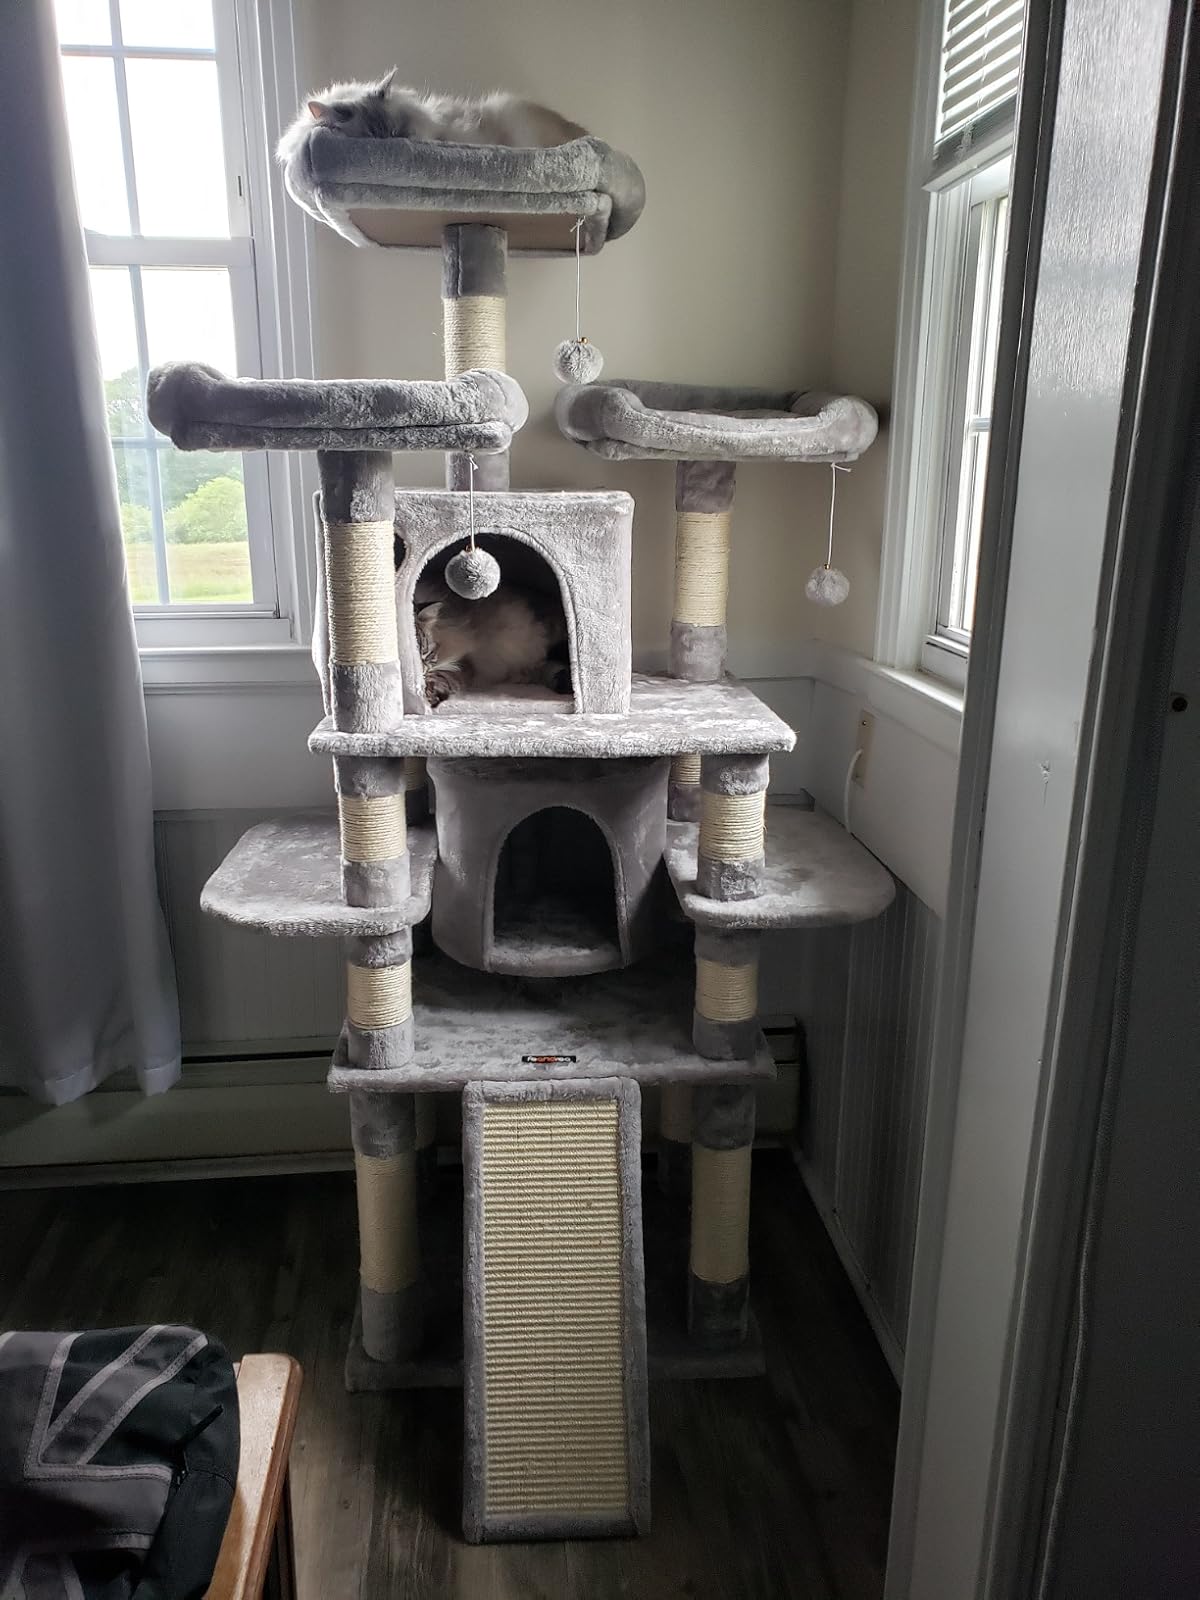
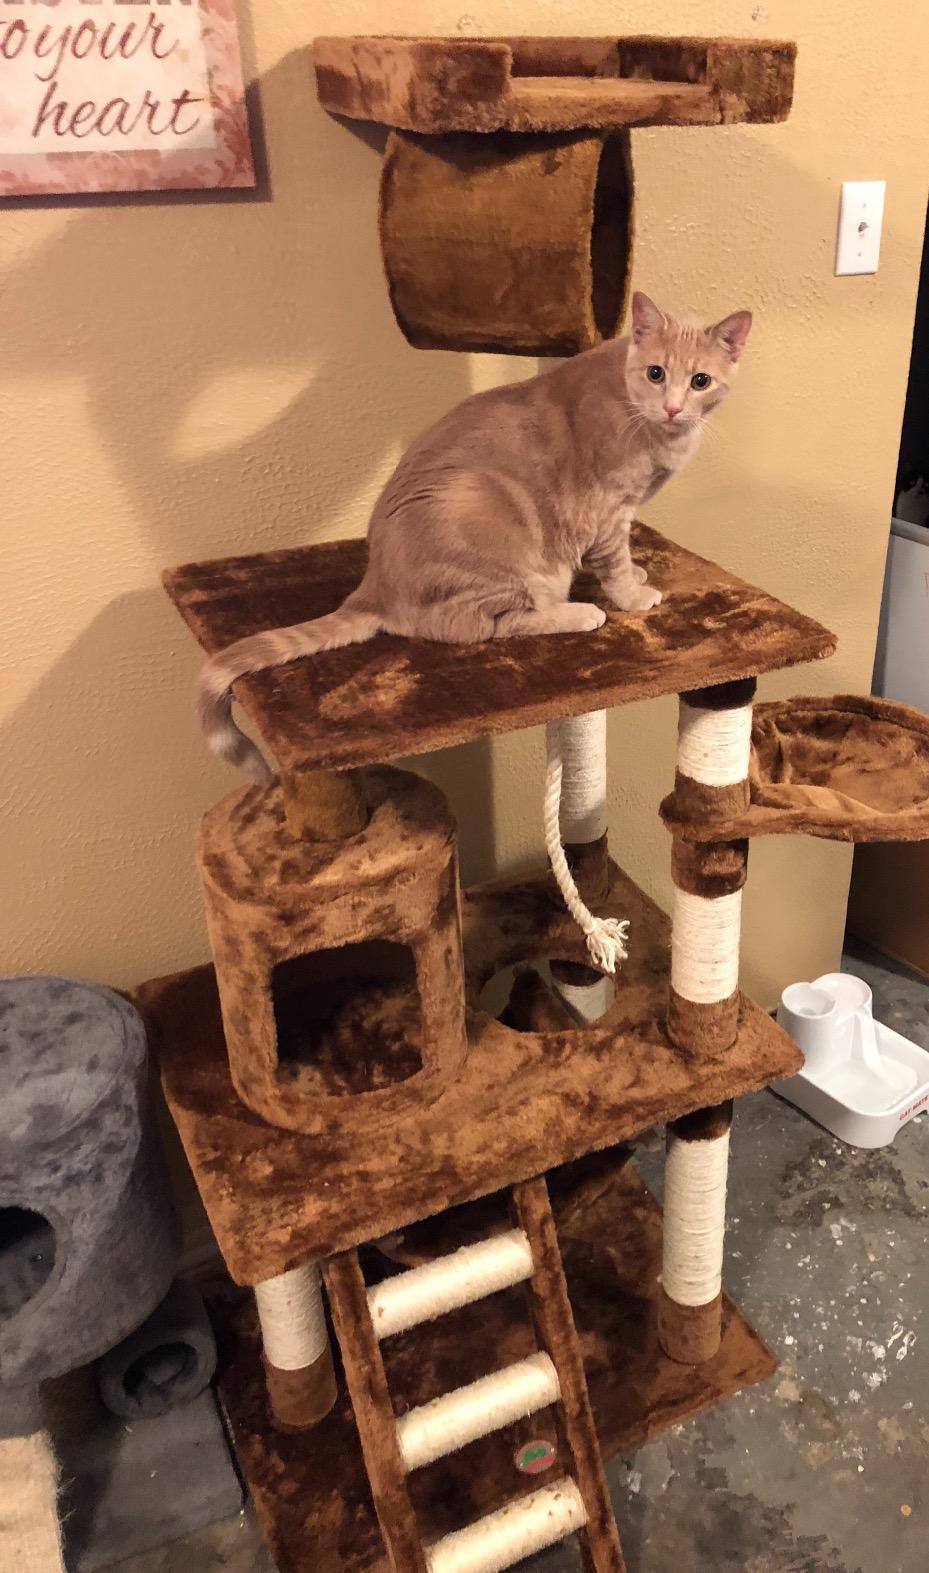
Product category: items_cat tree
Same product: no